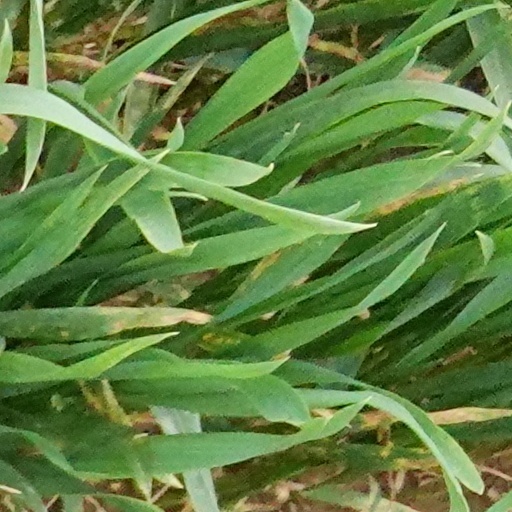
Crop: wheat